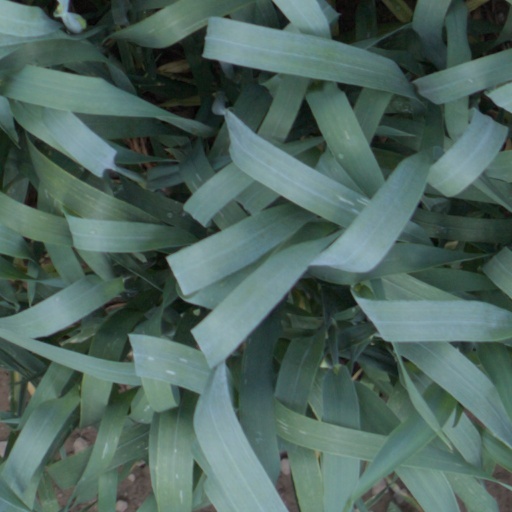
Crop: wheat